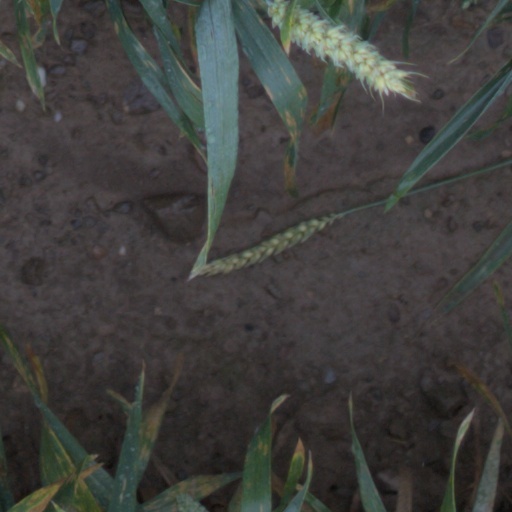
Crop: wheat